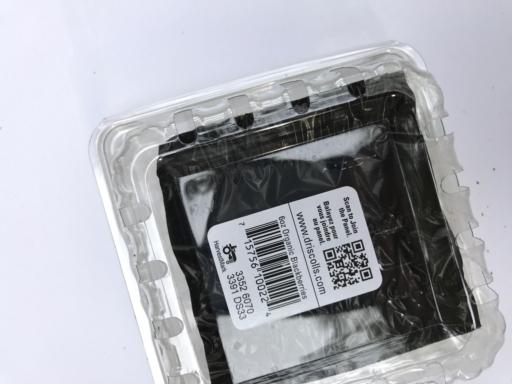
Waste category: plastic